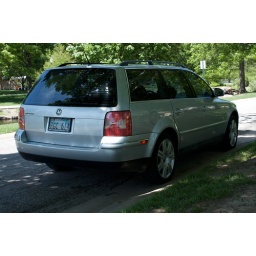
Tinted windows help keep car cool in the summer.